Greenhouse gas emissions

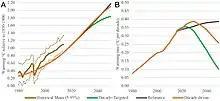
Historical and future temperature projections showing importance of mitigating short-lived climate pollutants like methane

Fueled by the consumptive lifestyle of wealthy people, the wealthiest 5% of the global population has been responsible for 37% of the absolute increase in greenhouse gas emissions worldwide. It can be seen that there is a strong relationship between income and per capita carbon dioxide emissions. Almost half of the increase in absolute global emissions has been caused by the richest 10% of the population. In the newest report from the IPCC 2022, it states that the lifestyle consumptions of the poor and middle class in emerging economies produce approximately 5–50 times less the amount that the high class in already developed high-income countries. Variations in regional, and national per capita emissions partly reflect different development stages, but they also vary widely at similar income levels. The 10% of households with the highest per capita emissions contribute a disproportionately large share of global household greenhouse gas emissions.